Eric Dalton

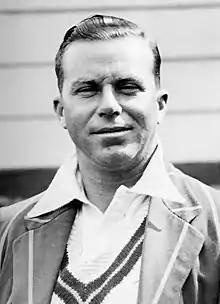
Dalton pictured in 1935

Eric Londesbrough Dalton (2 December 1906 – 3 June 1981) was a South African cricketer who played in 15 Test matches from 1929 to 1938–39. He was born and died in Durban, Natal.